Chevrolet Corvette SS

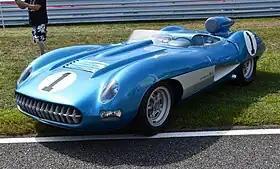

The Chevrolet Corvette SS is a sports racing car built by Chevrolet in 1957. The car raced once at the 1957 12 Hours of Sebring before Chevrolet withdrew from all racing activities in response to a ban that year by the Automobile Manufacturers Association for all of its member companies, which included GM.